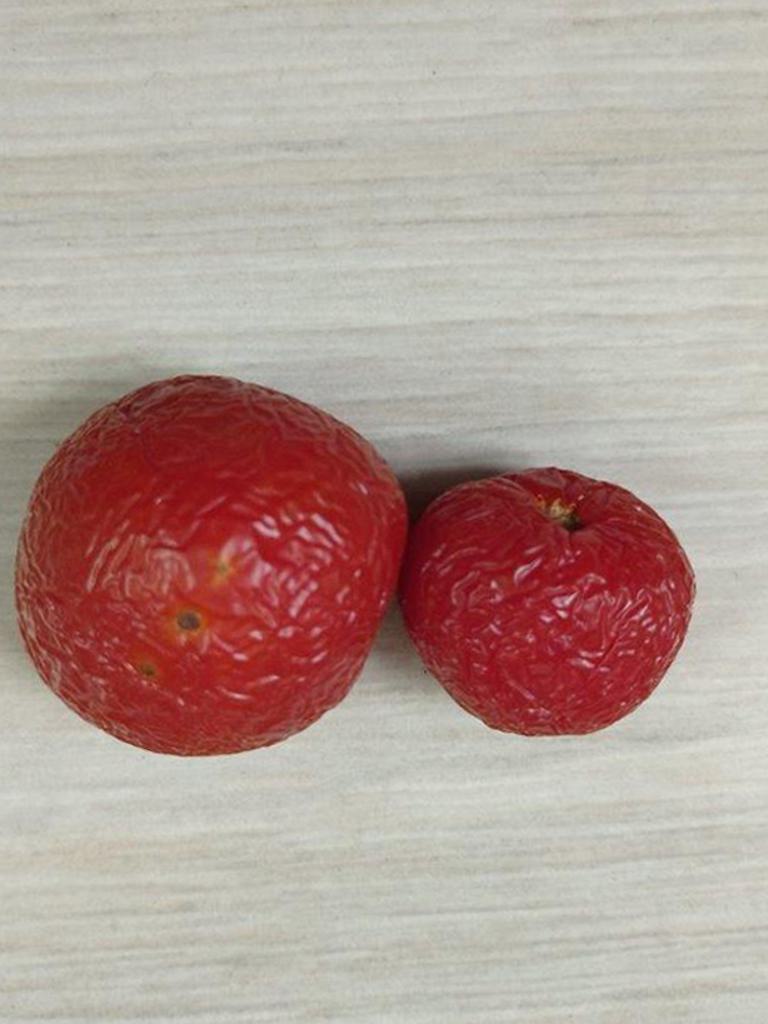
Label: Rotten